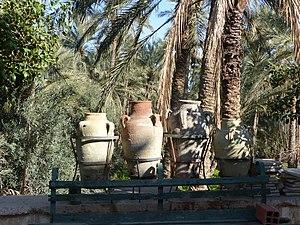
Des jarres au bord de la route du hameau de Bled el-Hadhar, près de Tozeur, Tunisie
Tozeur est une ville tunisienne aux confins de l'Atlas et du désert du Sahara, la plus grande des cinq oasis que compte le Jérid. Progressivement construite autour de sa palmeraie, elle est le chef-lieu du gouvernorat du même nom.